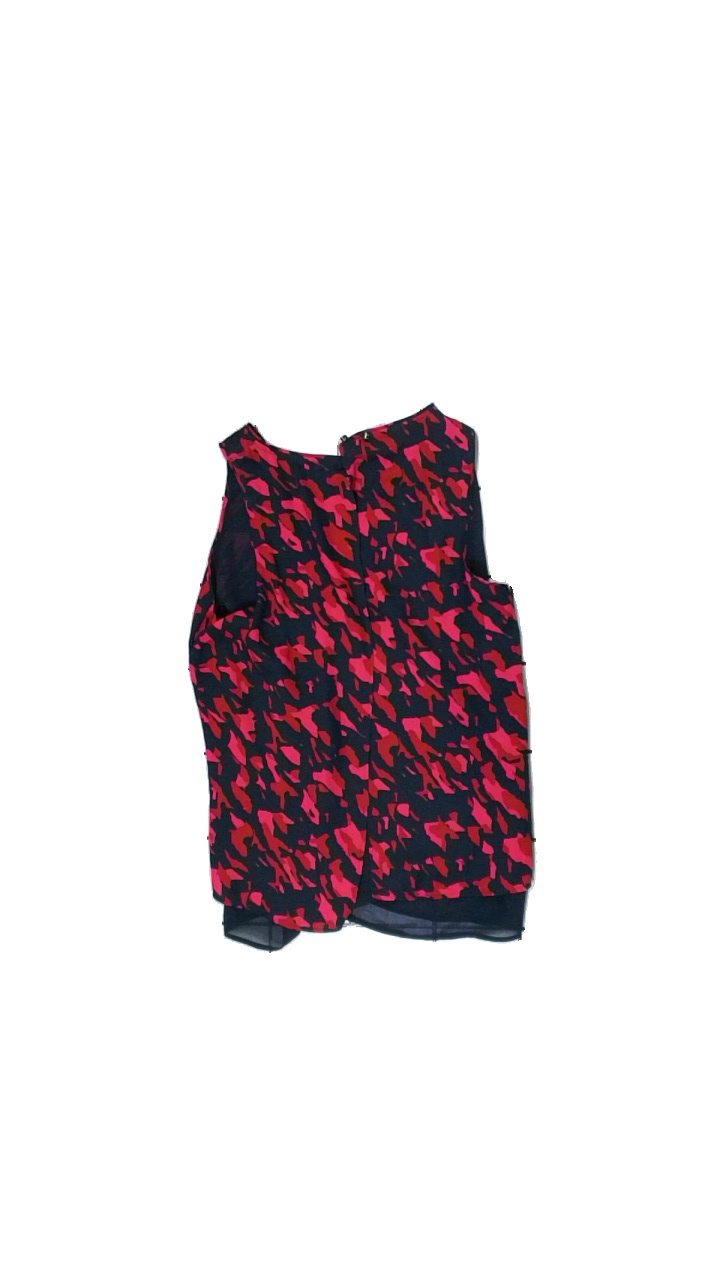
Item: Blouse (Ladies)
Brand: H&m
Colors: Blue, Red, Purple, Multicolor
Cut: Regular
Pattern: Geometric print
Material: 100% polyester
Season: All
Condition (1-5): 3
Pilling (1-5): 4
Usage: Reuse
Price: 50-100